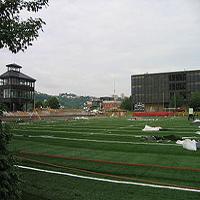
Weather: cloudy or overcast